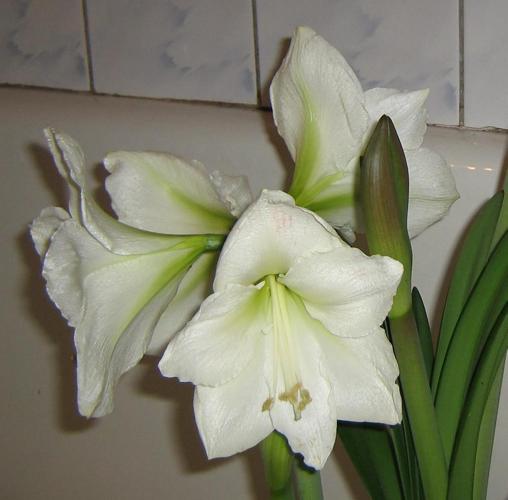
Label: hippeastrum